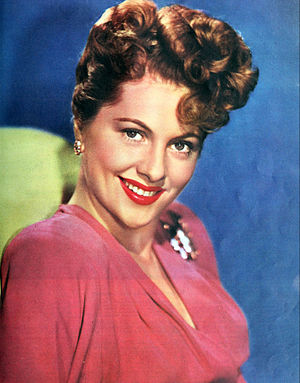
Joan Fontaine
Magasinfoto af Joan Fontaine fra 1943.
Joan Fontaine var en britisk født, amerikansk skuespiller. I 1941 modtog hun en Oscar for bedste kvindelige hovedrolle for sin medvirken i Alfred Hitchcock-filmen Mistanken.